1559–1562 French political crisis

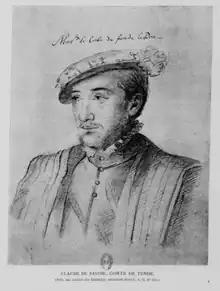
Comte de Tende, governor of Provence

By the time of the Estates General of 1560, which was to be held at Orléans, the Protestant communities of places such as Poitiers were growing in confidence. As elections were being undertaken in October and November, they inserted a demand for full religious toleration into the "cahiers" (grievances drawn up by the local Estates) for the Third Estate delegates to take to the body at large. This was despite urgings by Lorraine and Guise for the religious question to be prohibited from the election process, for fear of exciting the passions that had caused the Amboise conspiracy. Protestants also asserted themselves in Blois, Angers, Angoulême, Rodez, Millau, Rouen, Cahors and Montauban, demanding the rights of public worship and temples. Even in areas where Protestants were a small minority, they were able to attract sympathy for their remonstrances due the widescale nature of abuses. While heresy was denounced by the "cahiers" of Épernay, the same "cahiers" explained the national presence of the 'new opinion' as a response to the abuses of the church who denounced any criticism of their practices as heresy. In Angers the lawyer François Grimaudet made vociferous attacks on the corruption of the church and judiciary. The assembly in the city was packed with armed men who wore kerchiefs to identify each other, they ensured a rapturous reception for toleration of Protestantism and the seizure of church wealth and stopped any motions against these propositions from being tabled. Scandalised Catholics departed from the assemblies. In Blois, the common people made an attempt to break down the door to the "hôtel de ville" where the urban notables were meeting for the election, thus they were allowed in to the process. Catholics were not entirely adverse to anti-clericalism. In Toulouse while the "cahier" called for the extirpation of heresy, it was also requested that the tithes be reduced and the greed and ignorance of the clergy was lambasted. Amiens urged the king to take the revenue of vacant benefices. Mariéjol highlights that the Estates General of 1560 was the first one in which we can be confident of the participation of the peasantry in the Third Estate election, and that this was reflected in the election of officers of the crown with whom they had to deal, representatives of justice and finance.